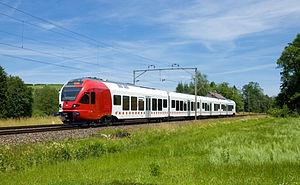
Les Transports publics fribourgeois sont le réseau de transports publics du canton de Fribourg en Suisse. Ils exploitent un réseau ferroviaire, un réseau d'autobus et un réseau de bus urbain.
Le FLIRT est une rame automotrice conçue et construite par l'entreprise Suisse Stadler Rail.
Le canton de Fribourg, officiellement État de Fribourg, est un canton bilingue de Suisse, dont le chef-lieu est Fribourg.
Fribourg est une ville et une commune suisse du canton de Fribourg, sur la Sarine. Elle est la capitale du canton de Fribourg et le chef-lieu du district de la Sarine.